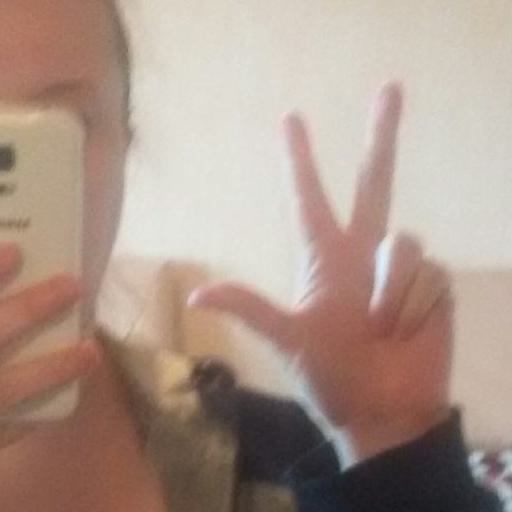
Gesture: three2